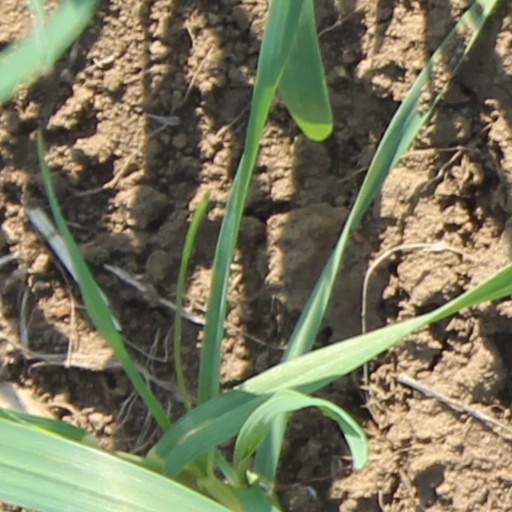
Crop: wheat